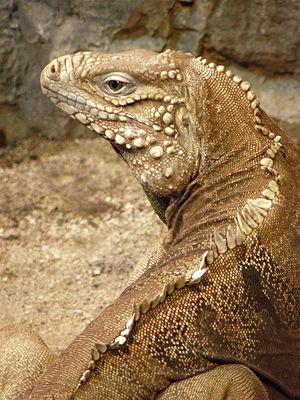
Cyclura est un genre de sauriens de la famille des Iguanidae qui est endémique des Bahamas, des Grandes Antilles et des Petites Antilles, chaque groupe d'île au sein de cette répartition présentant sa propre espèce d'iguanes, parmi les neuf espèces encore existantes aujourd'hui. Les Cyclura sont des iguanes assez massifs, qui présentent une crête dorsale de longues épines, plus marquée chez les mâles. Leur coloration est très variable d'une espèce à l'autre, et même d'une île à l'autre dans la même espèce. Ce sont des animaux essentiellement herbivores qui se nourrissent de feuilles, de fleurs et de fruits.
L'Iguane terrestre de Cuba, est une espèce de sauriens de la famille des Iguanidae. C'est le plus grand représentant du genre Cyclura, l'un des groupes de lézards les plus menacés. Cette espèce herbivore avec des yeux rouges, une queue épaisse et des bajoues couvertes d'excroissances épineuses est l'un des plus grands lézards des Caraïbes.